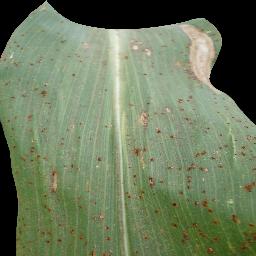
Label: Corn_(Maize)___Common_Rust